Ima Hogg

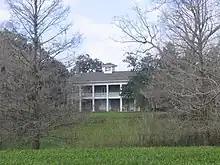
Hogg restored the original entrance to Varner–Hogg, which was built in 1832. This is now the back of the house. She later donated the plantation to the state of Texas.

Her restoration work was recognized by many organizations. The National Society of Interior Designers named her to their International Honors List in 1965 and in 1972 presented her with their Thomas Jefferson Award for her contributions to cultural heritage. The Texas State Historical Survey Committee recognized Hogg in 1967 for her "meritorious service in historic preservation" and the American Association of State and Local History gave her an award of merit in 1969.